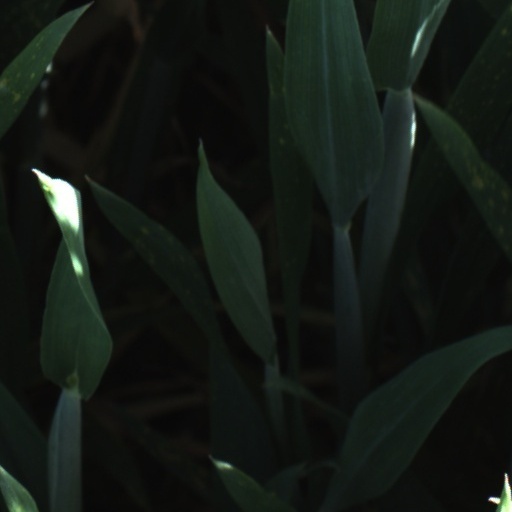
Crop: wheat